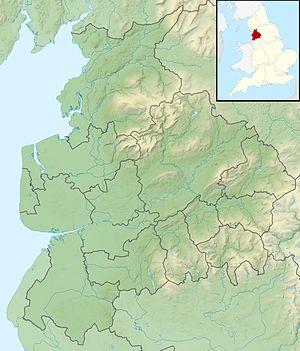
Gragareth est un sommet du Royaume-Uni culminant à 628 mètres d'altitude dans la chaîne des Pennines, dans le comté du Lancashire, dont il est le point culminant, dans le Nord de l'Angleterre. Il fait partie du parc national des Yorkshire Dales. Les versants de la montagne sont parcourus de nombreux murs en pierre sèche, marquant des limites de paroisses voire de comtés, avec le proche Yorkshire du Nord. Si la montagne est accessible en randonnée pédestre, elle fait aussi l'attrait des spéléologues en raison de ses nombreuses cavités.
Pendle Hill est une colline ayant donné son nom au district de Pendle en Angleterre. Son sommet se trouve à 557 mètres d'altitude.
Le Zoo de Blackpool est un parc zoologique anglais situé dans le Lancashire. Il abrite plus de 1 500 animaux. Ouvert en 1972, il s'étend sur 13 hectares près du bord de mer. Il est la propriété de la multinationale espagnole Parques Reunidos, dont le principal actionnaire est le fonds d'investissement britannique Arle Capital Partners.